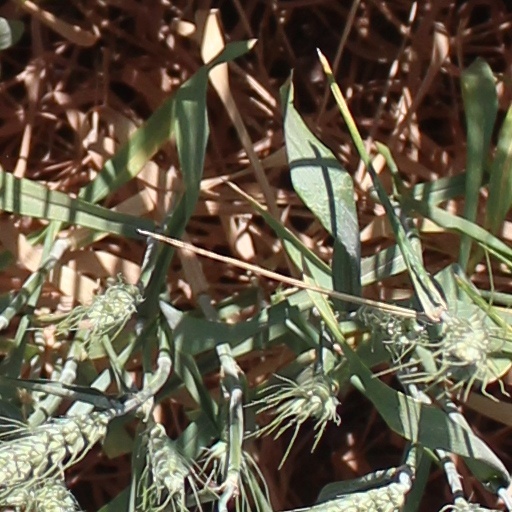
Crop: wheat